Ingjald Ørbeck Sørheim

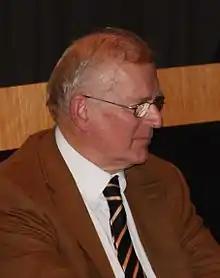
Ingjald Ørbeck Sørheim

Ingjald Ørbeck Sørheim (28 July 1937 – 18 September 2010) was a Norwegian jurist and politician for the Labour Party.